Nautical Chart Department (Sweden)

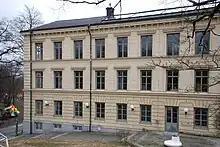
"Sjökarteverket" on Skeppsholmen

The Nautical Chart Department is a building located on the islet Skeppsholmen in central Stockholm, Sweden.